Grinder (sailing position)

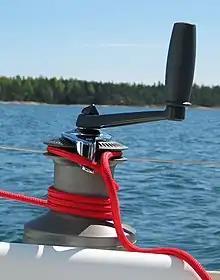
Winch

A grinder is a crew member on a yacht whose duties include operating manual winches (called "coffee grinders") that raise and trim the sails and move the boom. It is a physically demanding role with a significant impact on a racing yacht's overall performance.